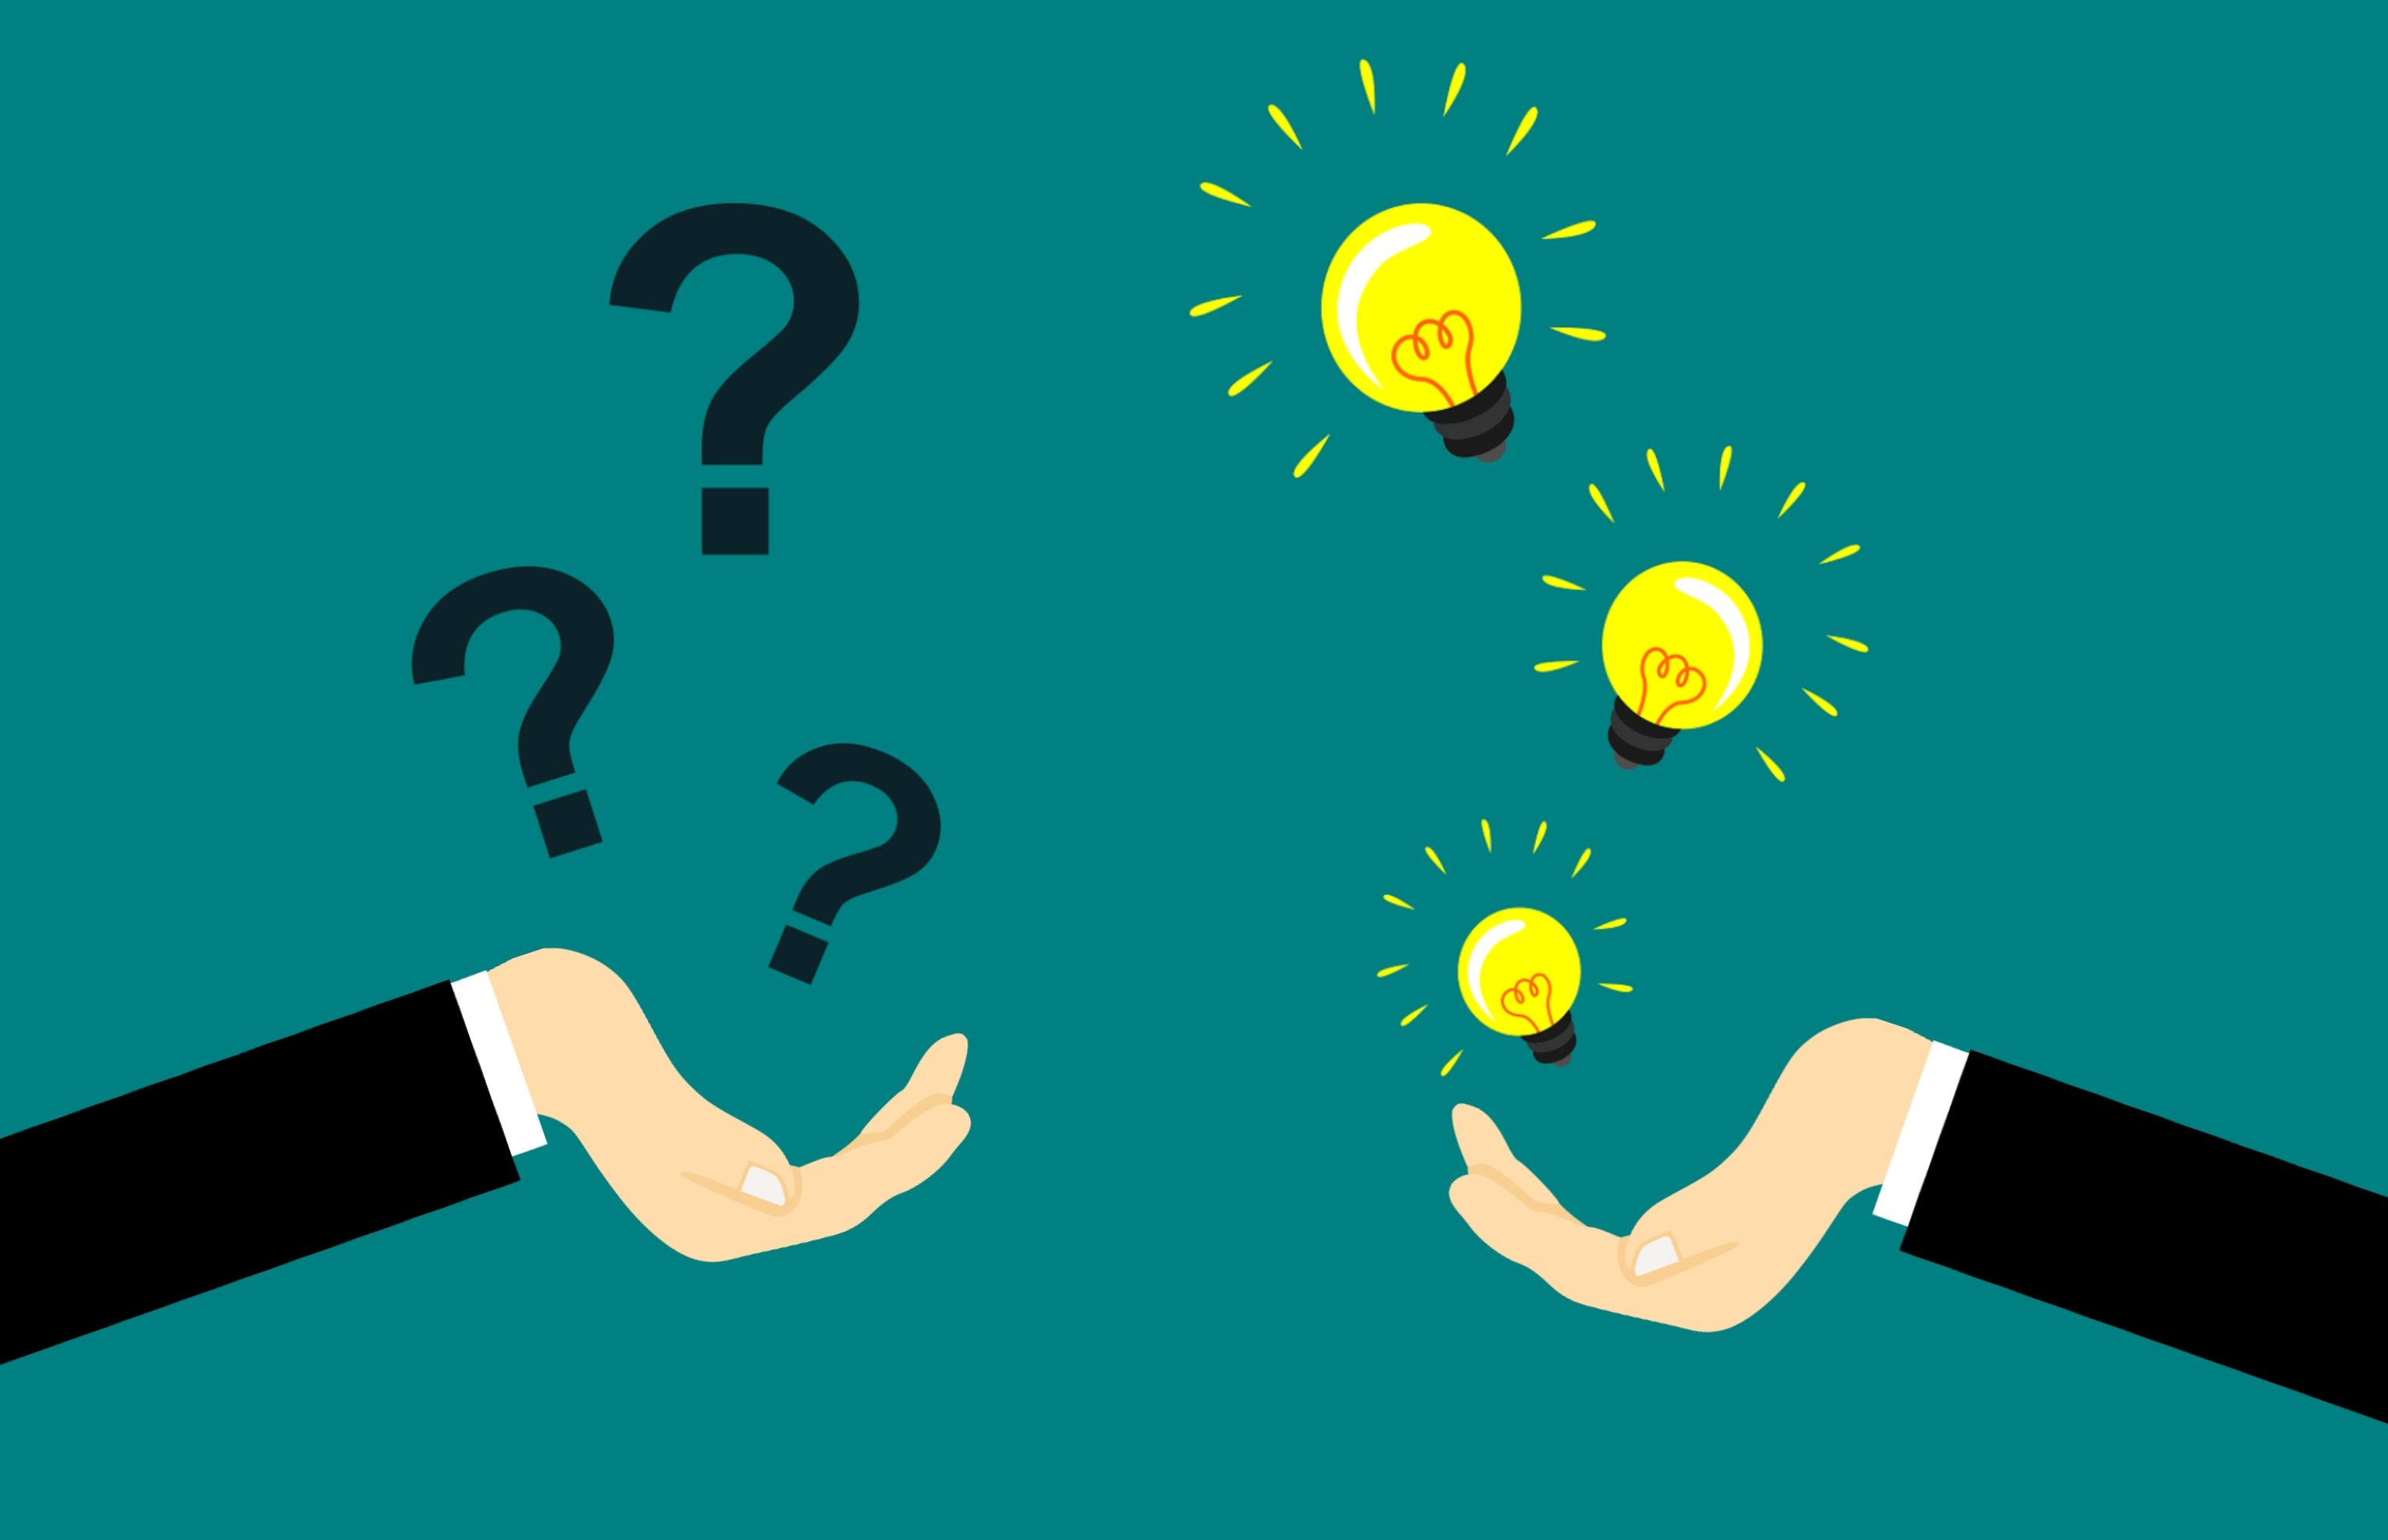
question, mark, answer, solution, sign, hand, help, creative, imagination, inspiration, problem, idea, ask, innovation, think, lightbulb, knowledge, doubt, cartoon, information, bright, support, water, illustration, font, graphic design